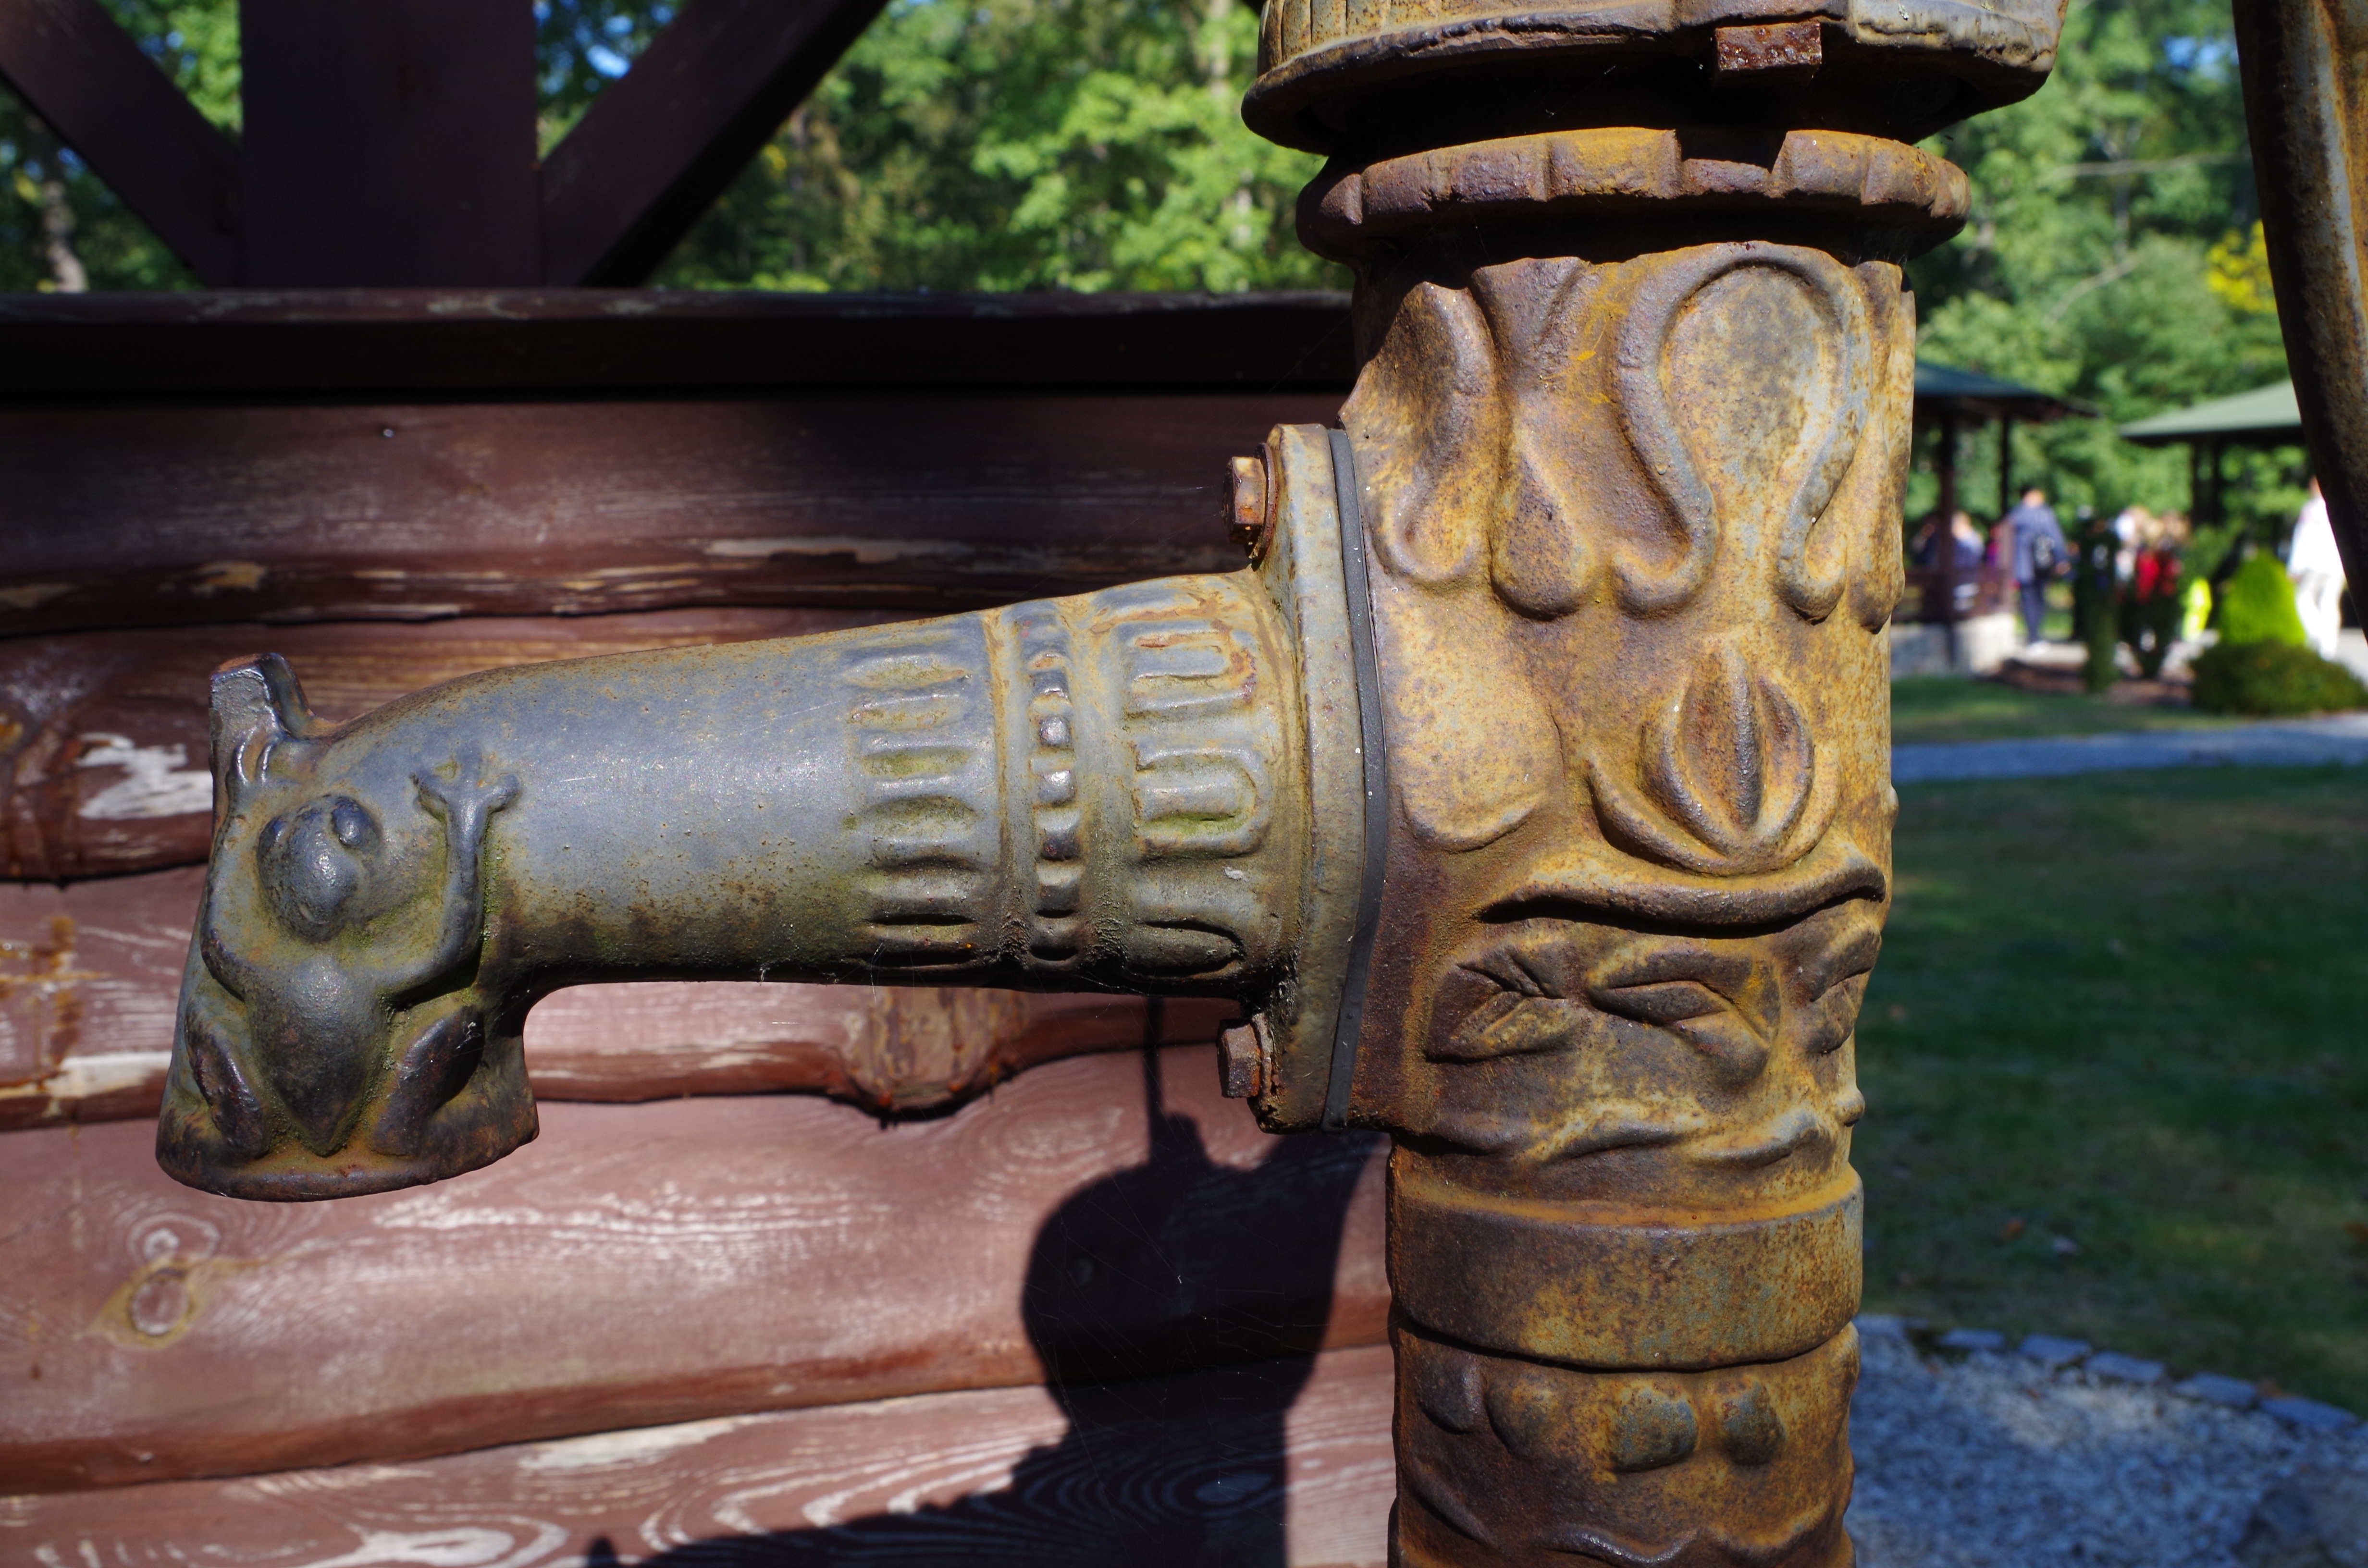
structure, wood, monument, statue, sculpture, art, temple, carving, manual, the water pump, tiki, ancient history